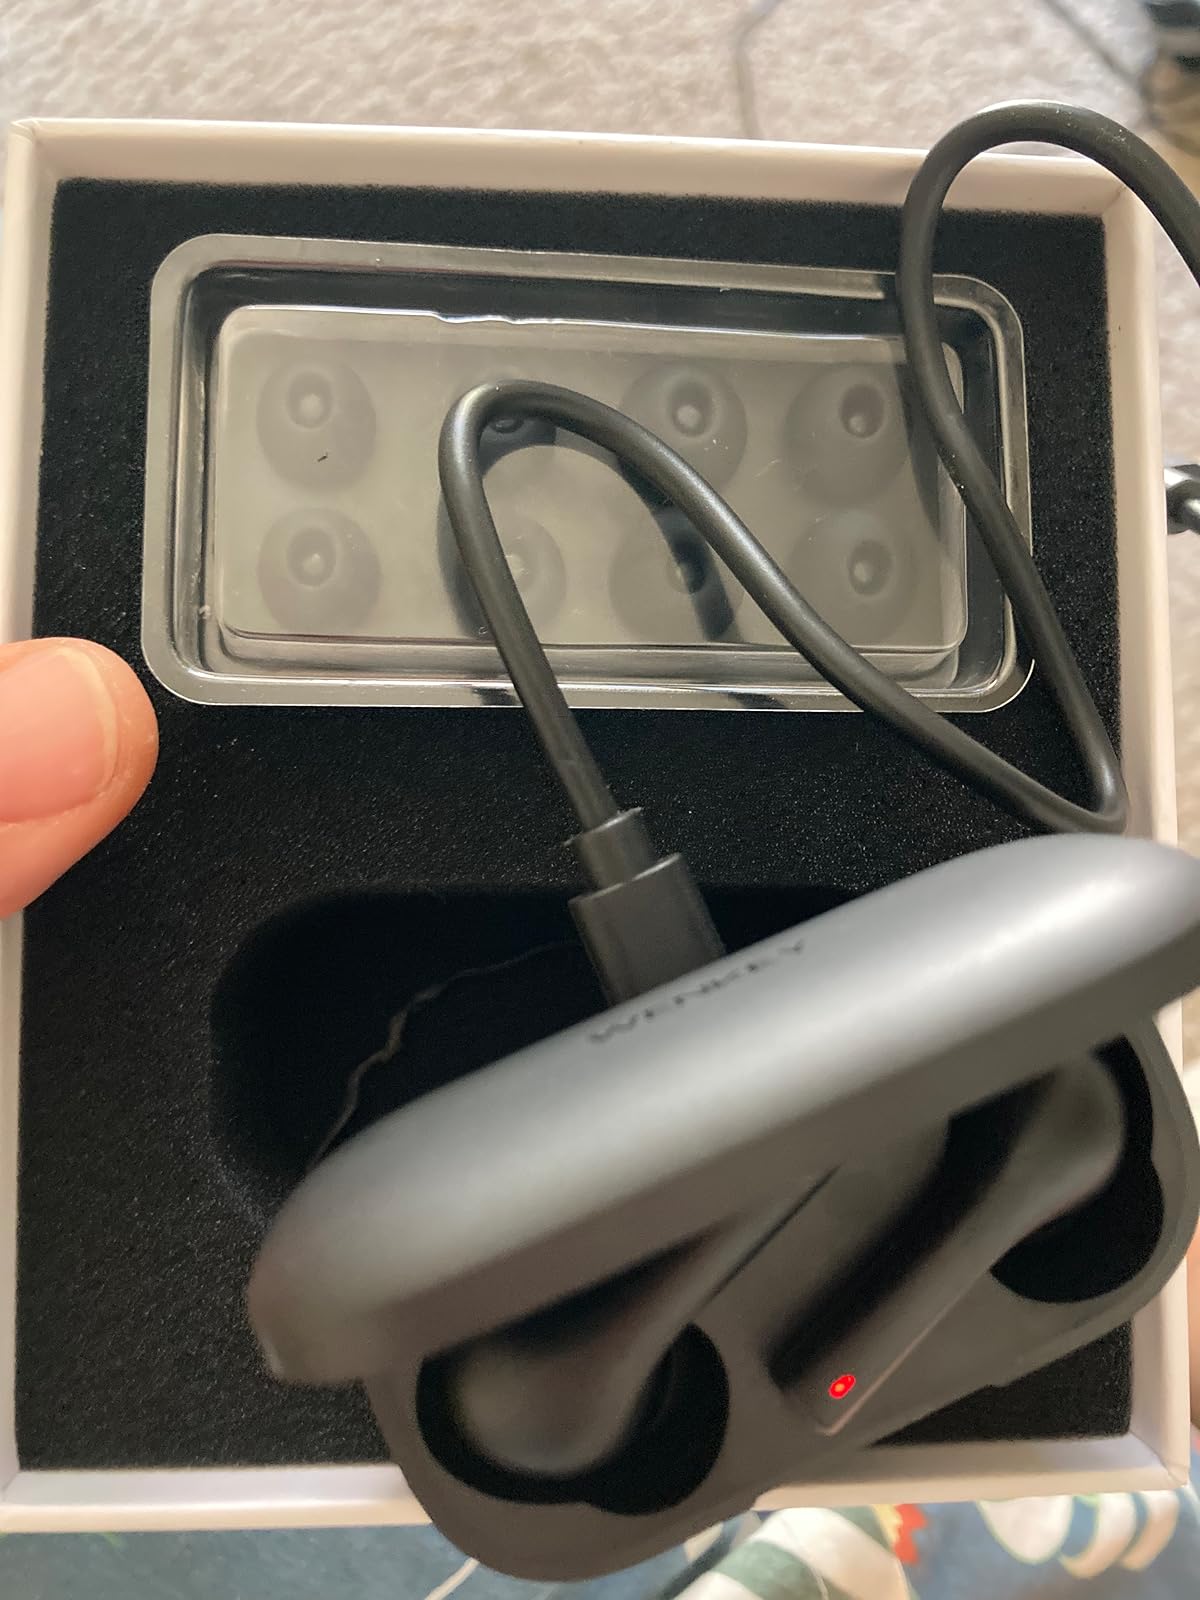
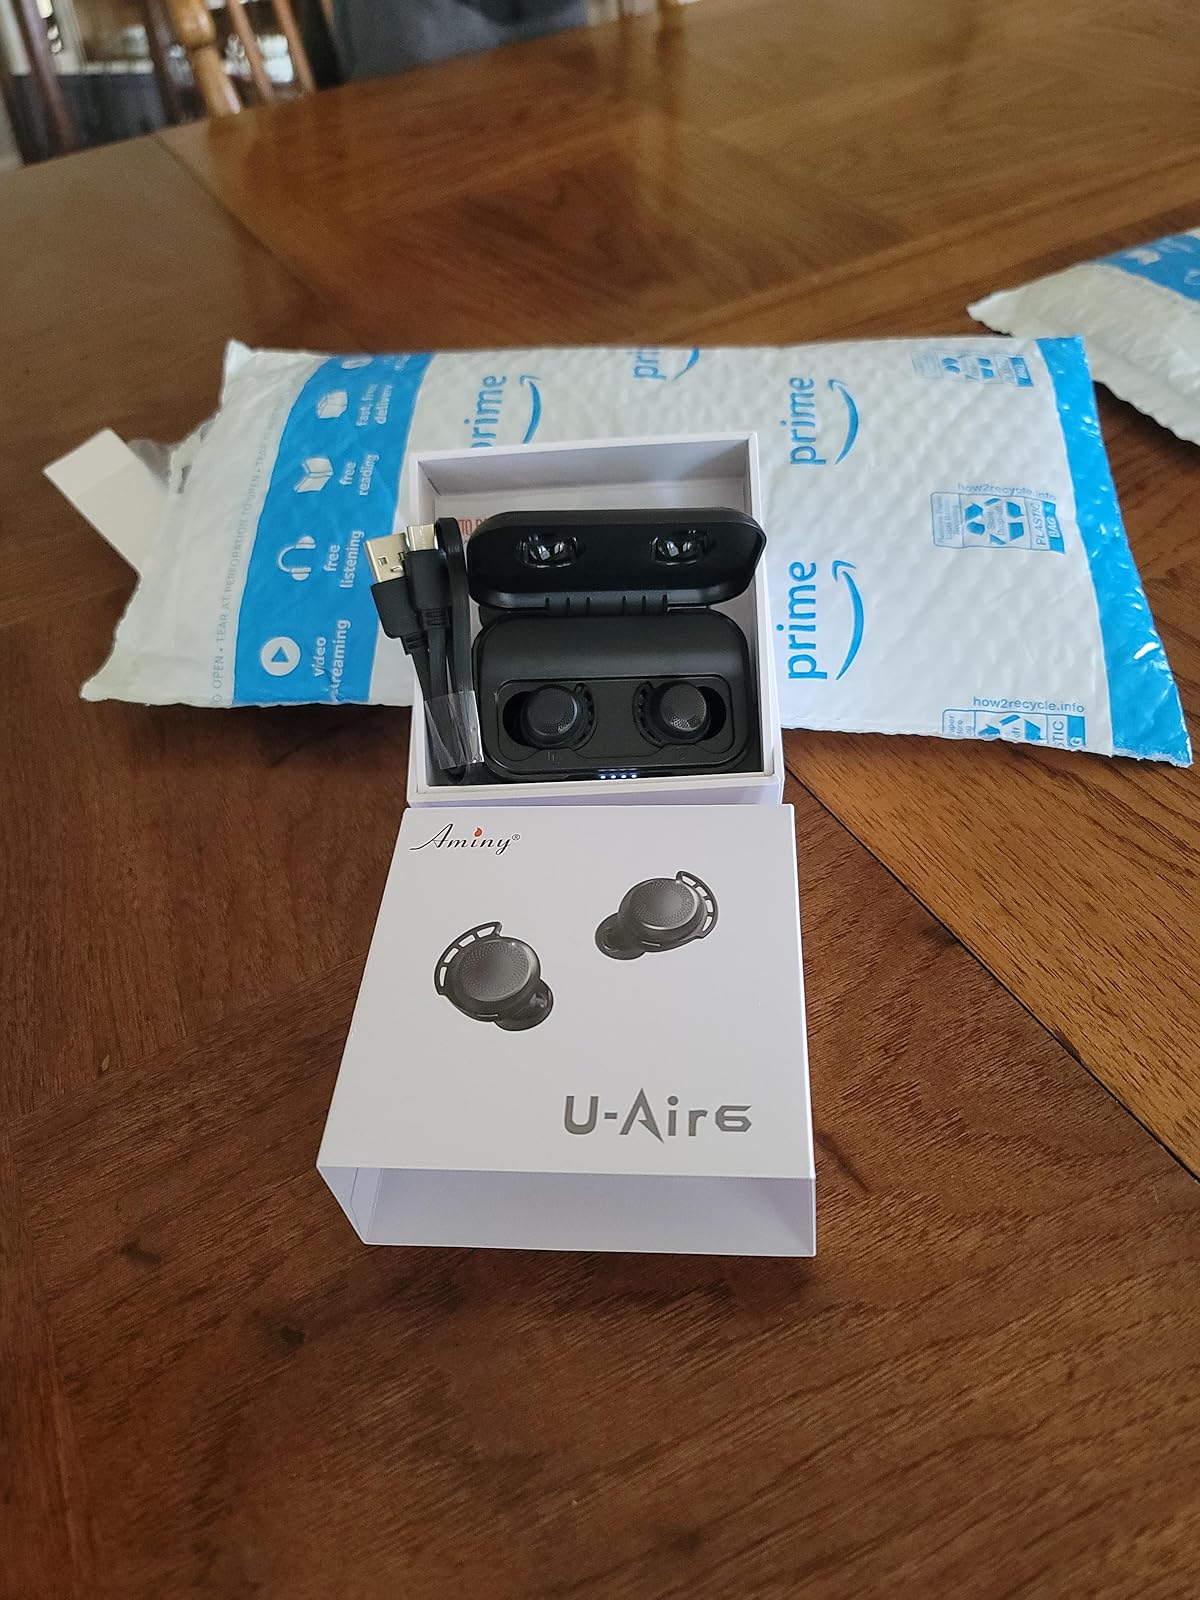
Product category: earbuds
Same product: no